Rhodolfo

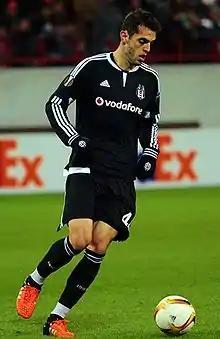
Rhodolfo playing for Beşiktaş in 2015

Luiz Rhodolfo Dini Gaioto (born 11 August 1986), or simply Rhodolfo, is a Brazilian former professional footballer who played as a centre-back..